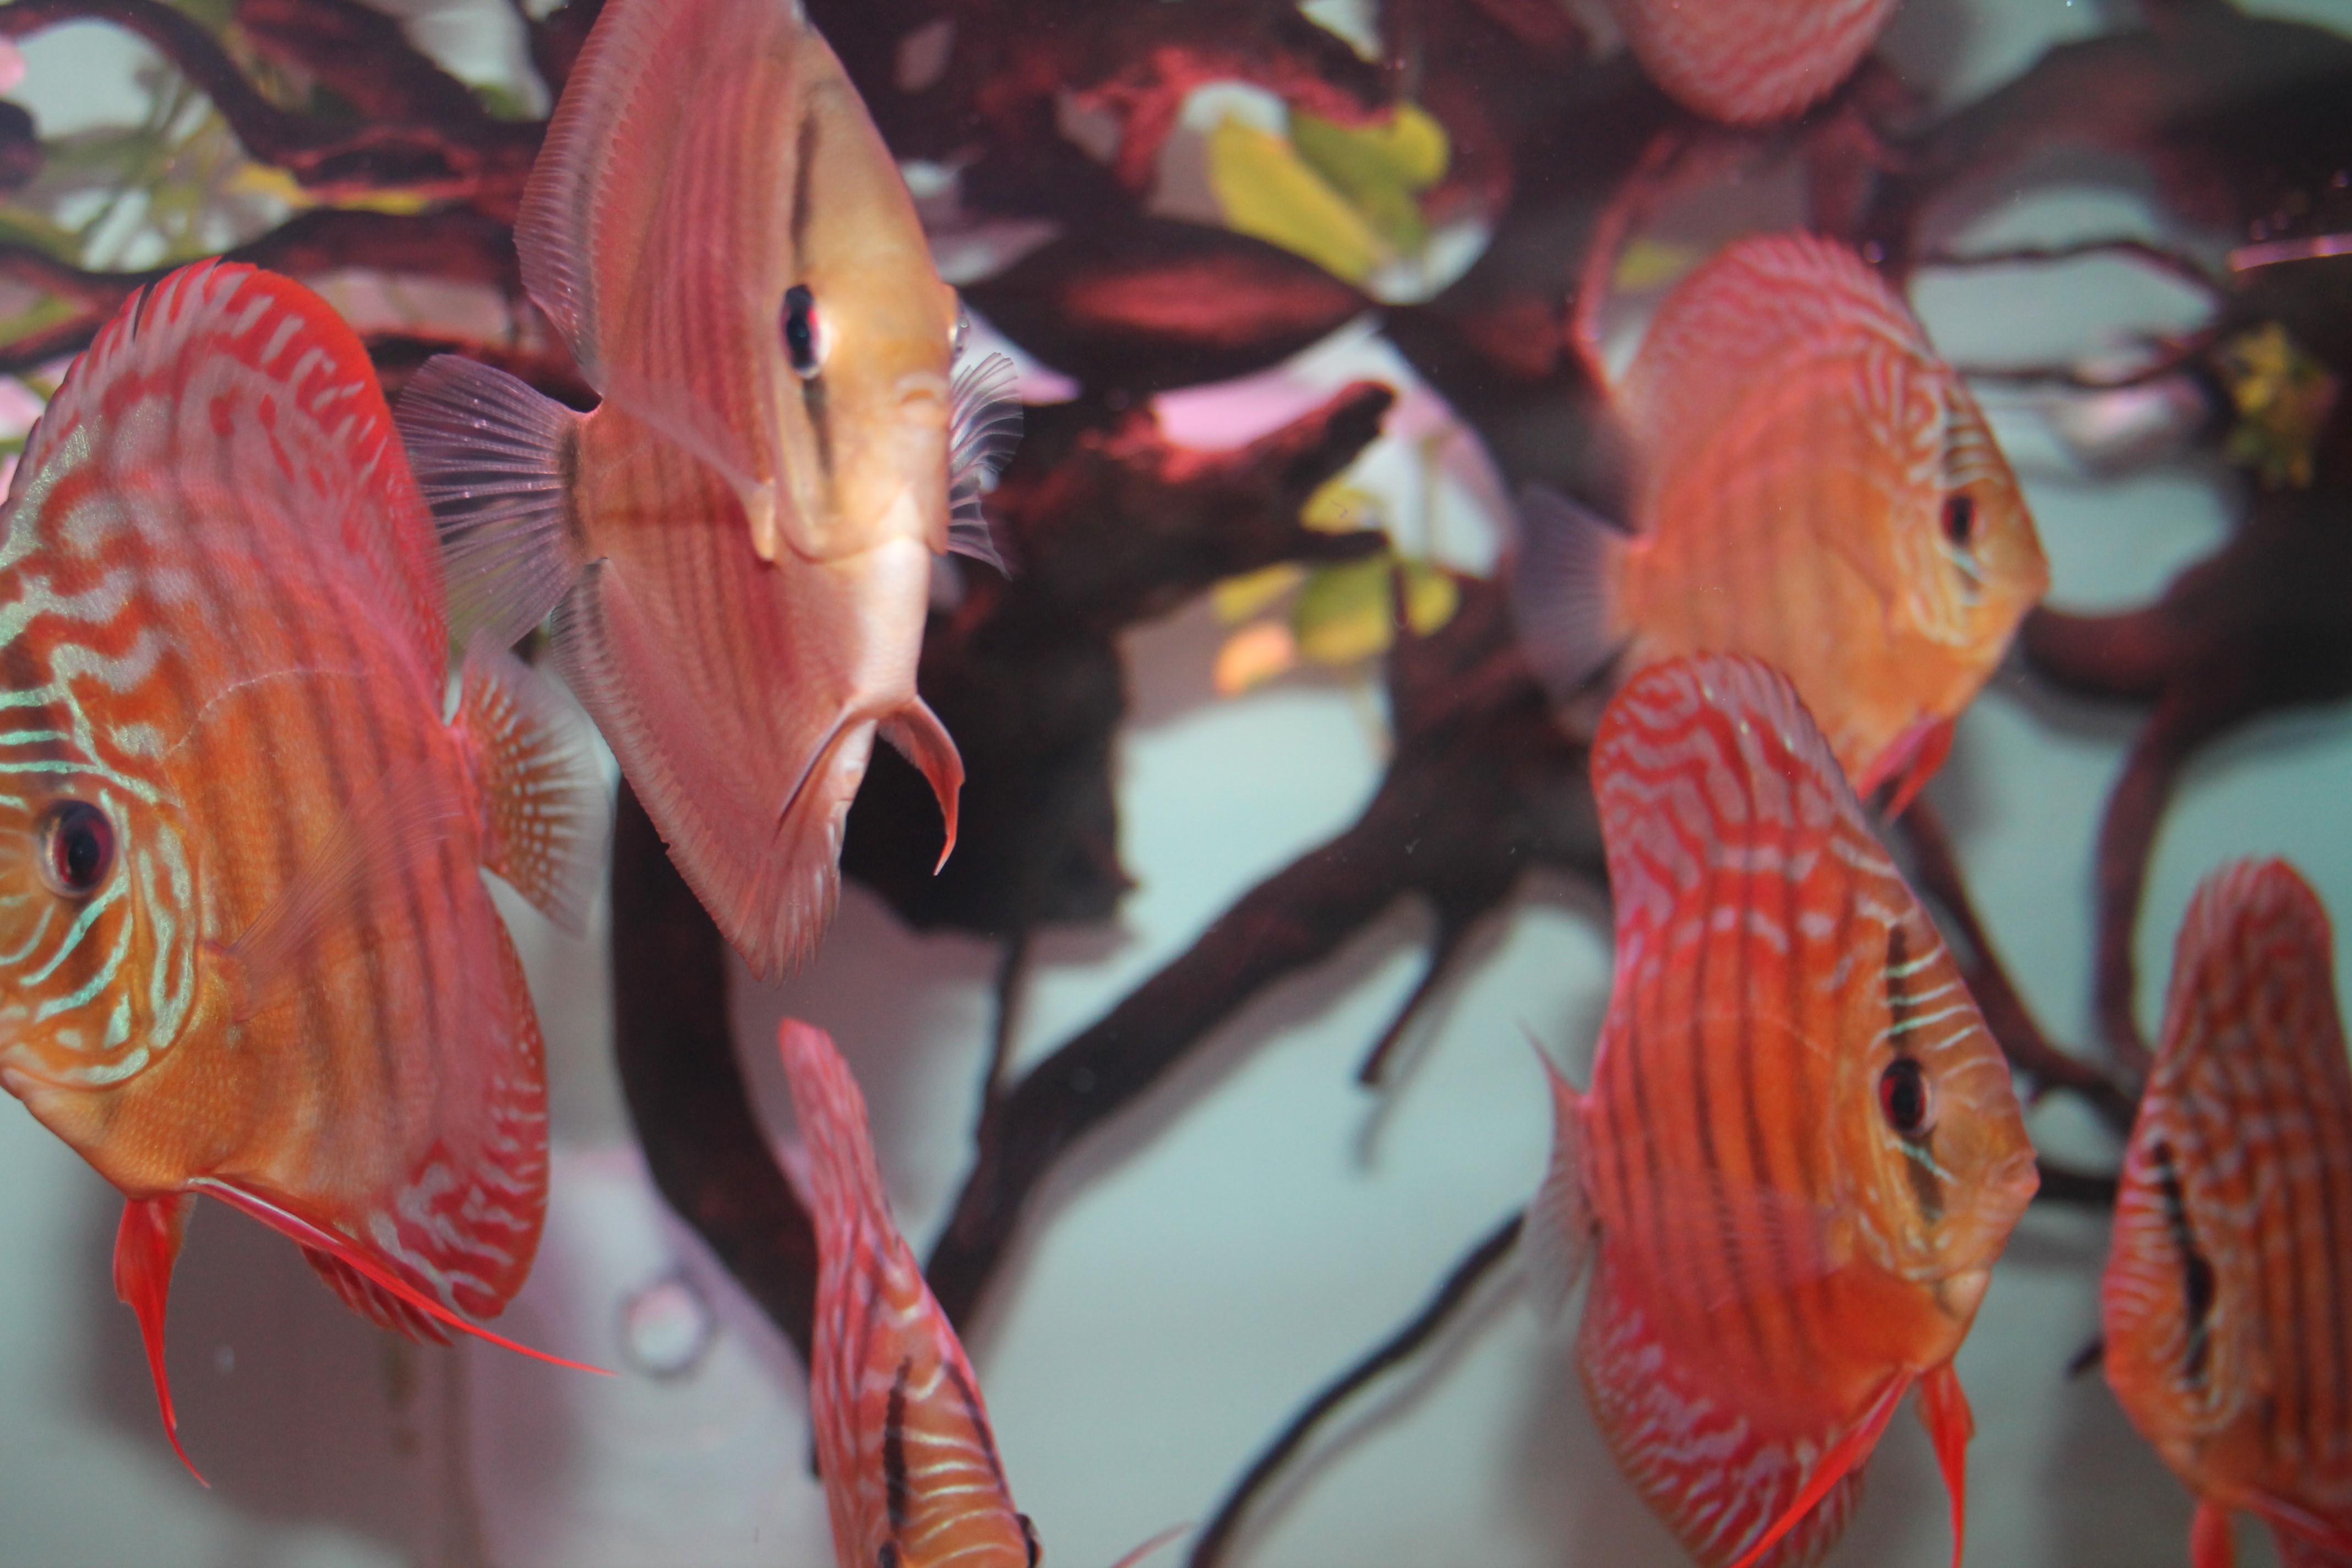
fish, pink, organism, red, botany, marine biology, close up, plant, plant stem, flower, nepenthes, peach